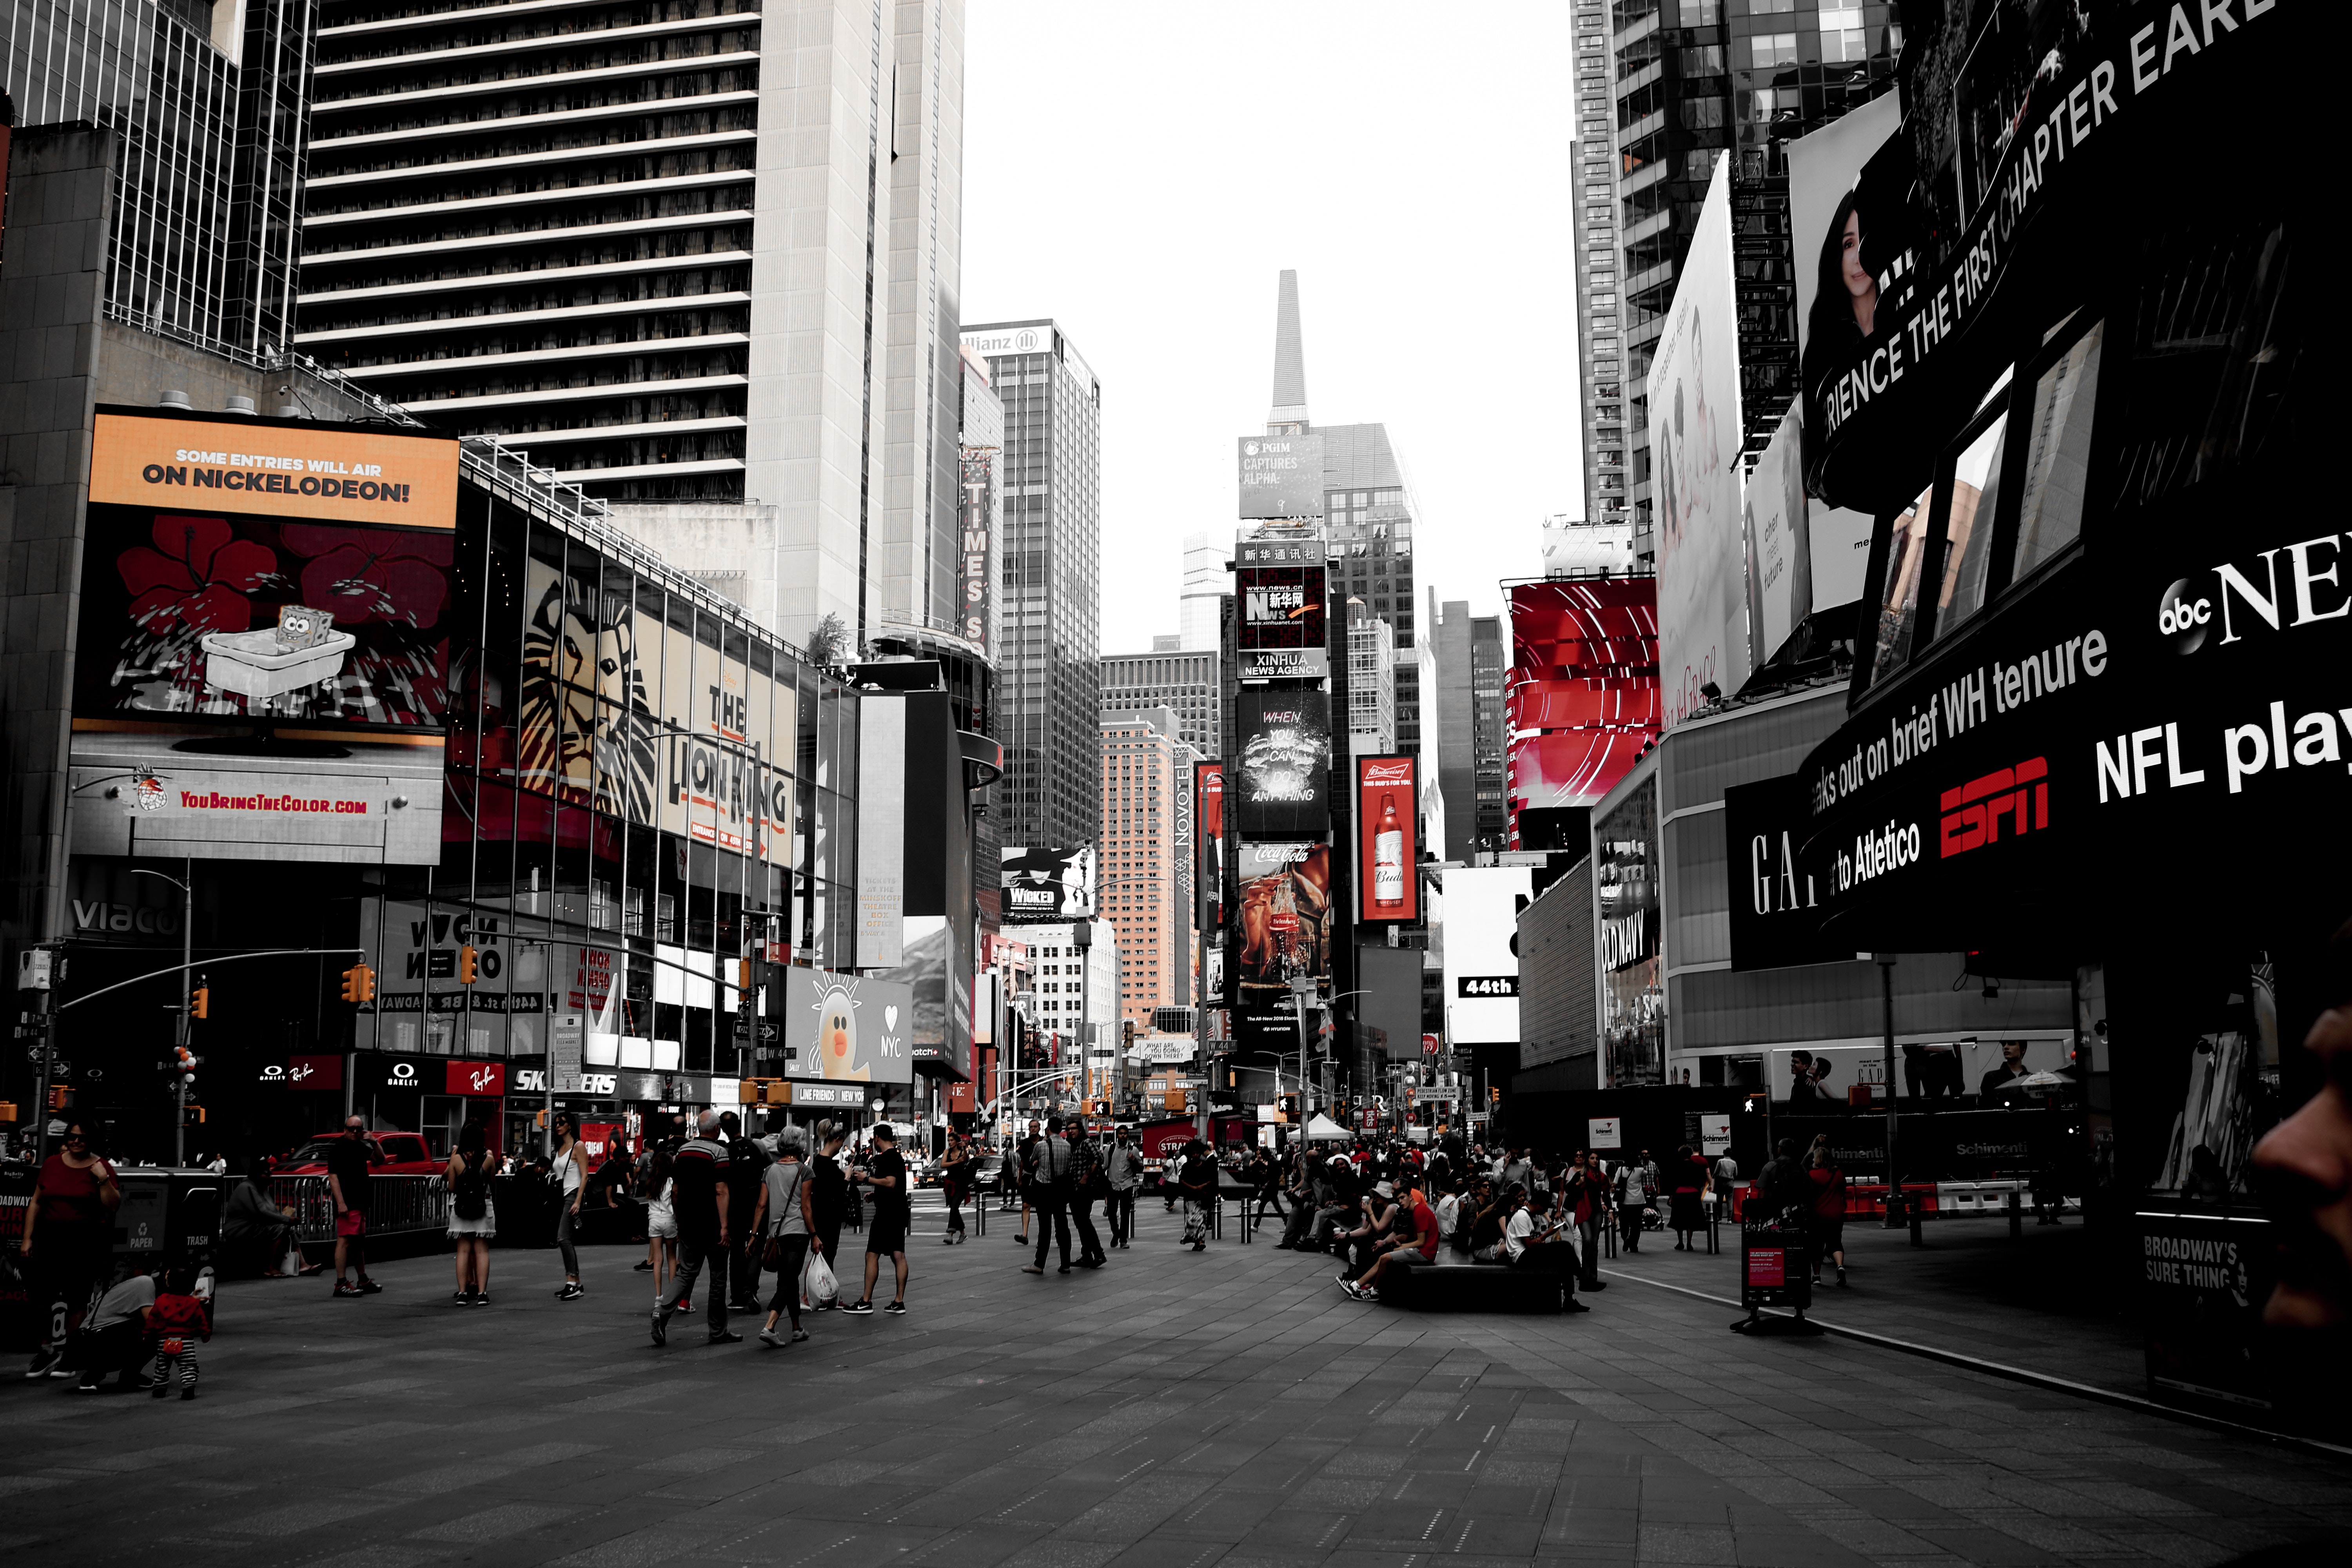
metropolitan area, urban area, city, red, metropolis, street, infrastructure, downtown, building, road, car, cityscape, pedestrian, crowd, skyscraper, daytime, advertising, lane